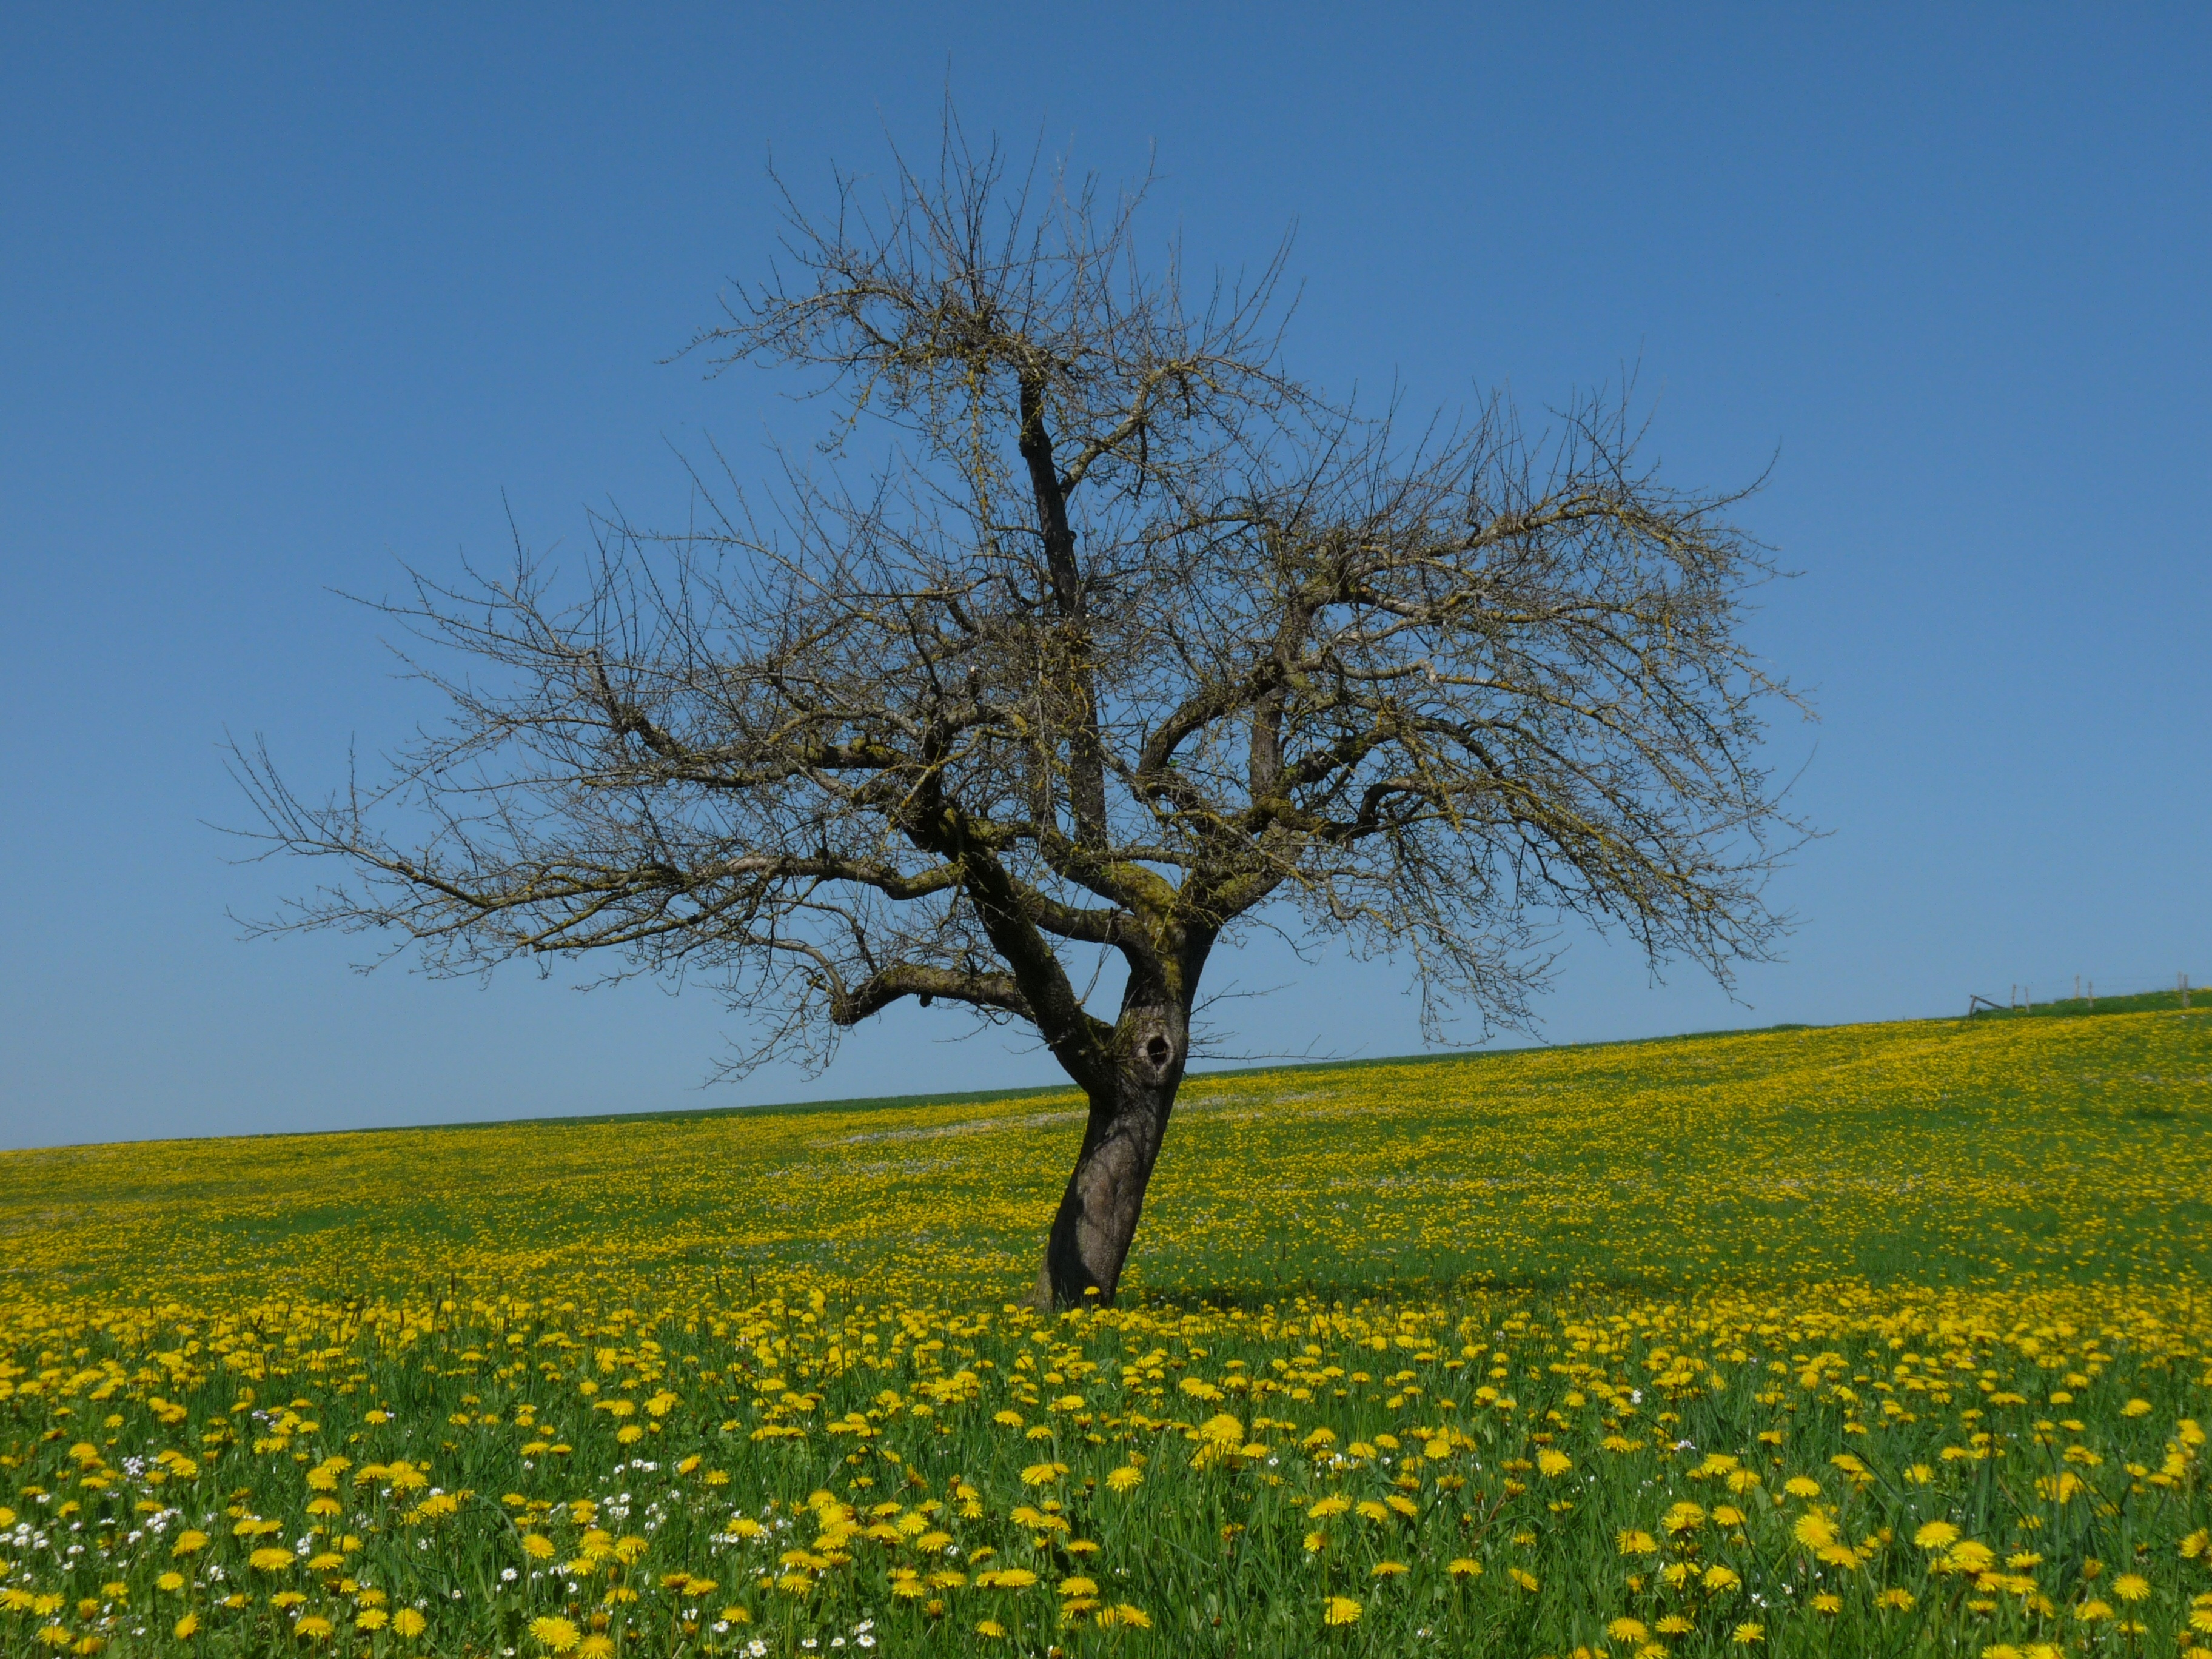
landscape, tree, grass, plant, sky, field, meadow, dandelion, prairie, flower, food, spring, produce, vegetable, yellow, agriculture, savanna, plain, rapeseed, wildflower, grassland, canola, yellow flowers, ecosystem, flower meadow, brassica, rural area, flowering plant, natural environment, grass family, woody plant, land plant, mustard plant